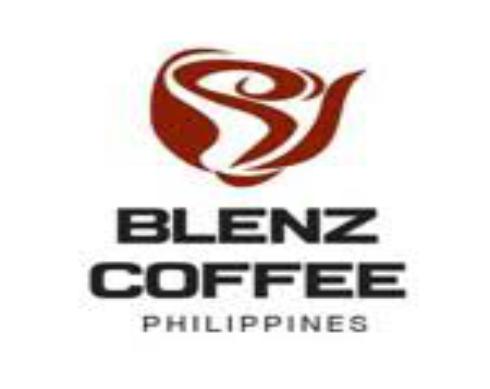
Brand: Blenz Coffee-2
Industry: Food